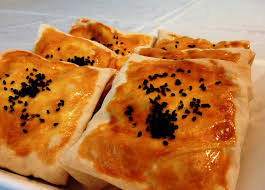
Yemek: borek